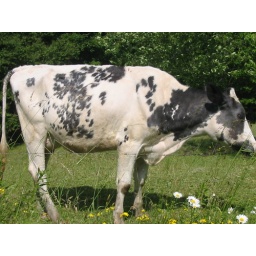
Cattle/cows grazing on top of a pasture near an old back road in Ashford Hollow, NY. Summer, July